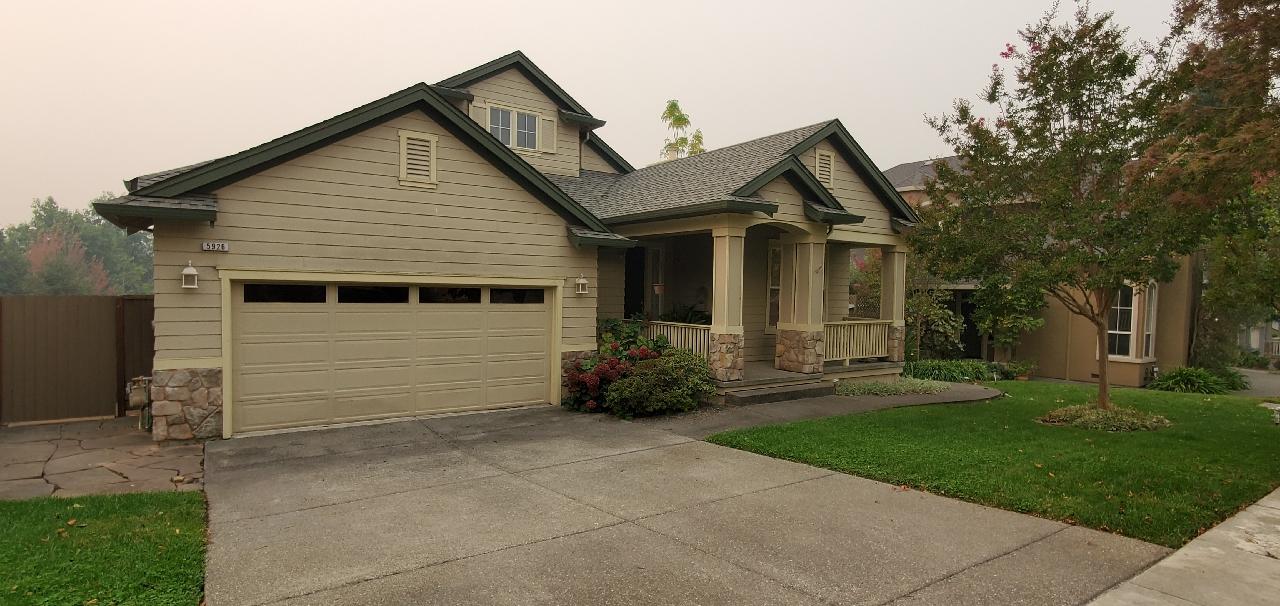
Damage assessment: no_damage